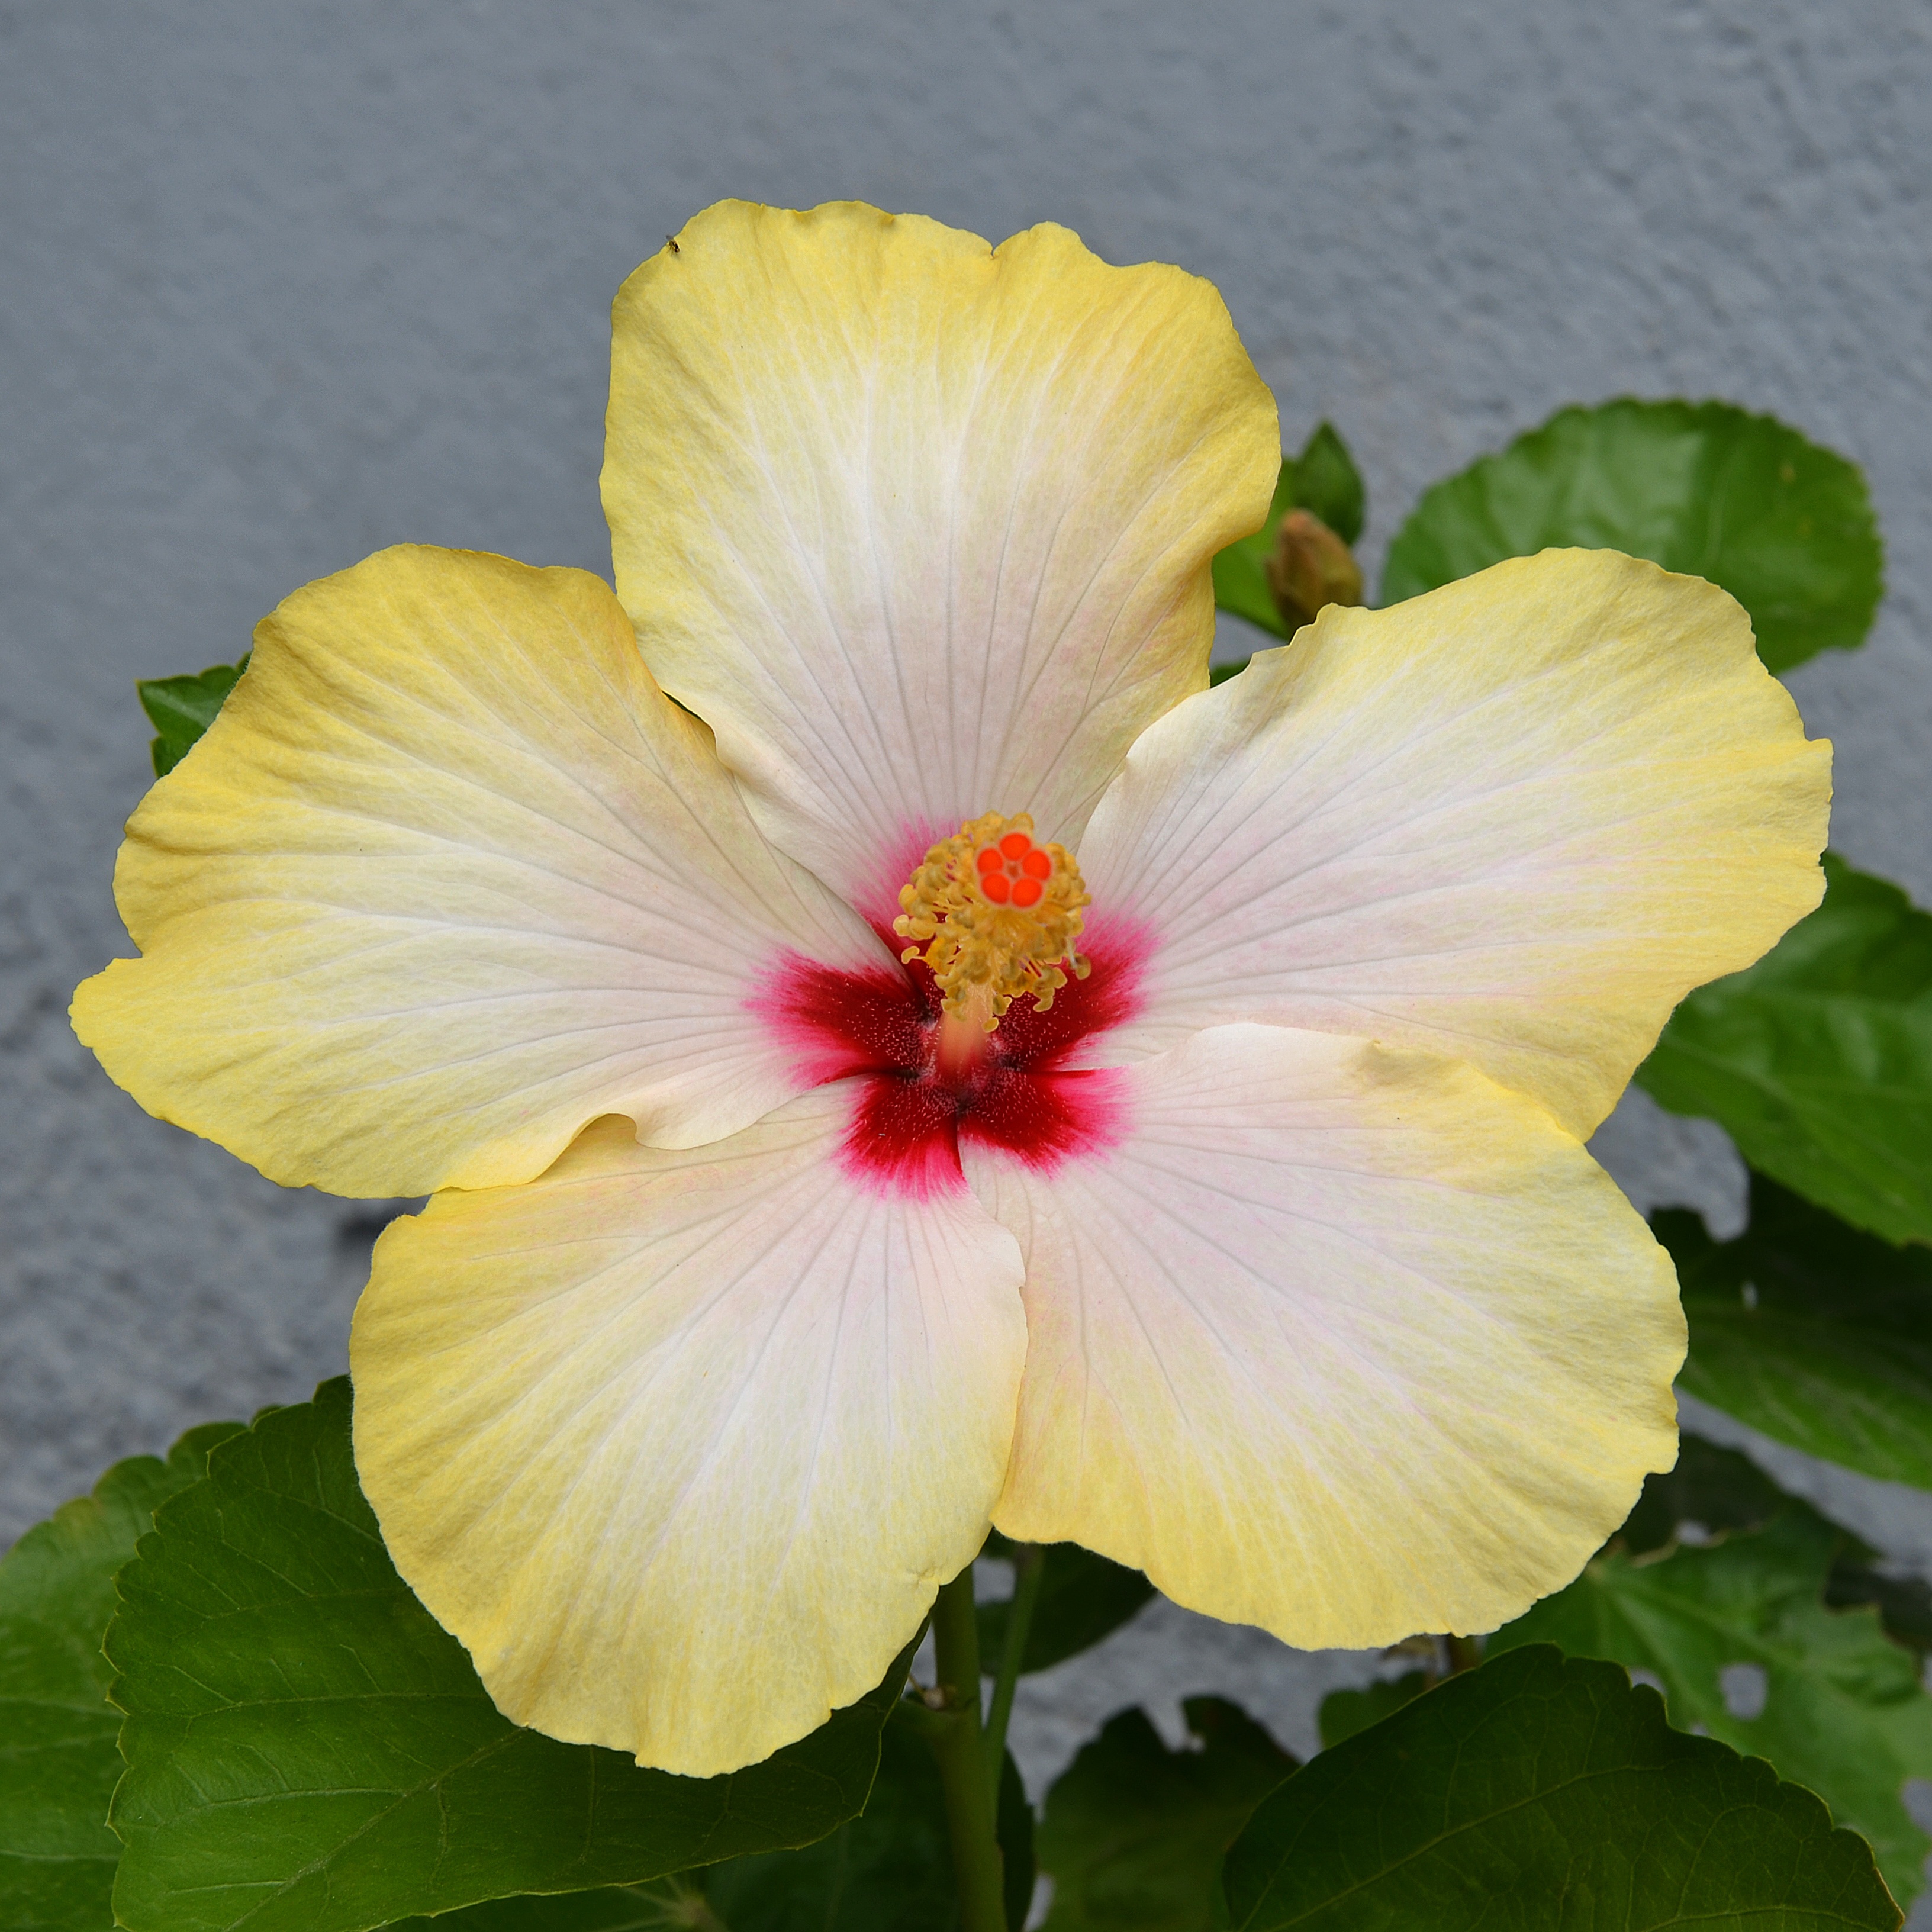
blossom, plant, flower, petal, botany, yellow, garden, flora, hibiscus, yellow flowers, malvales, macro photography, flowering plant, chinese hibiscus, land plant, mallow family